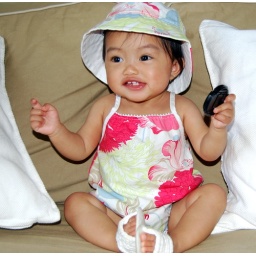
Adriana in flowery Burberry outfit w/ matching hat and Ralph Lauren white slip-ons